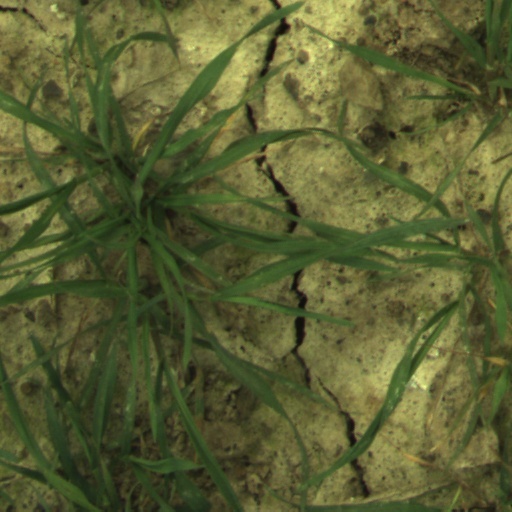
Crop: wheat